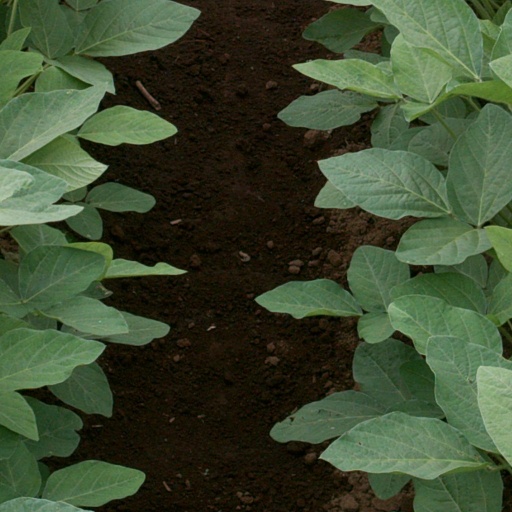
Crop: soybean